Maas Commercial Building

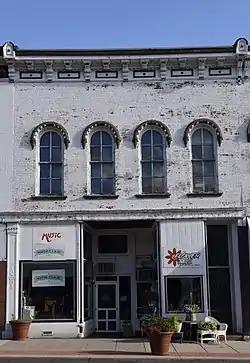

The Maas Commercial Building is a historic building located in Independence, Iowa, United States. The central business district developed in Independence on the east side of the Wapsipinicon River. Fires in 1873 and 1874 destroyed the wooden buildings that were originally built there. They were replaced by brick and stone buildings, and the wooden sheds that accompanied the commercial buildings were eliminated. This two-story brick Italianate style building was one of the new buildings constructed in 1874. It features evenly spaced arched windows with cast metal hoods, and a prominent metal cornice. The building was listed on the National Register of Historic Places in 1998.